Bragesgade

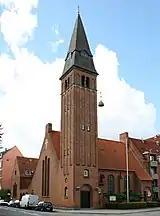
Kingo's Church

Nørrebrohallen, located in the former remisse complex, is operated as a local culture and sports centre. The main building from 1898 was extended on a number of occasions, for instance in 1902 by Vilhelm Friederichsen.